Sašo Ožbolt

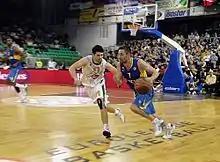
Ožbolt (left) in 2009.

Sašo Ožbolt (born 4 April 1981) is a Slovenian retired professional basketball player who played for KK Portorož of the Slovenian League. He represented the Slovenian national basketball team at the 2006 FIBA World Championship and Eurobasket 2011.